Steven Caulker

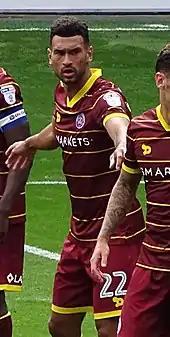
Caulker playing for Queens Park Rangers in 2016

On 22 July 2014, Caulker transferred to Queens Park Rangers for an undisclosed fee, signing a four-year contract. He scored his first goal for the club in a 2–2 home draw against Stoke City on 20 September. He turned down an offer to join his former Swansea City manager, Brendan Rodgers, at Celtic in the summer of 2017, later stating "[Joining Celtic] came close. I decided in the end to stay in London. I was early on in my recovery, and I felt my support network was best in London." Caulker left Queens Park Rangers by mutual consent on 28 December 2017.